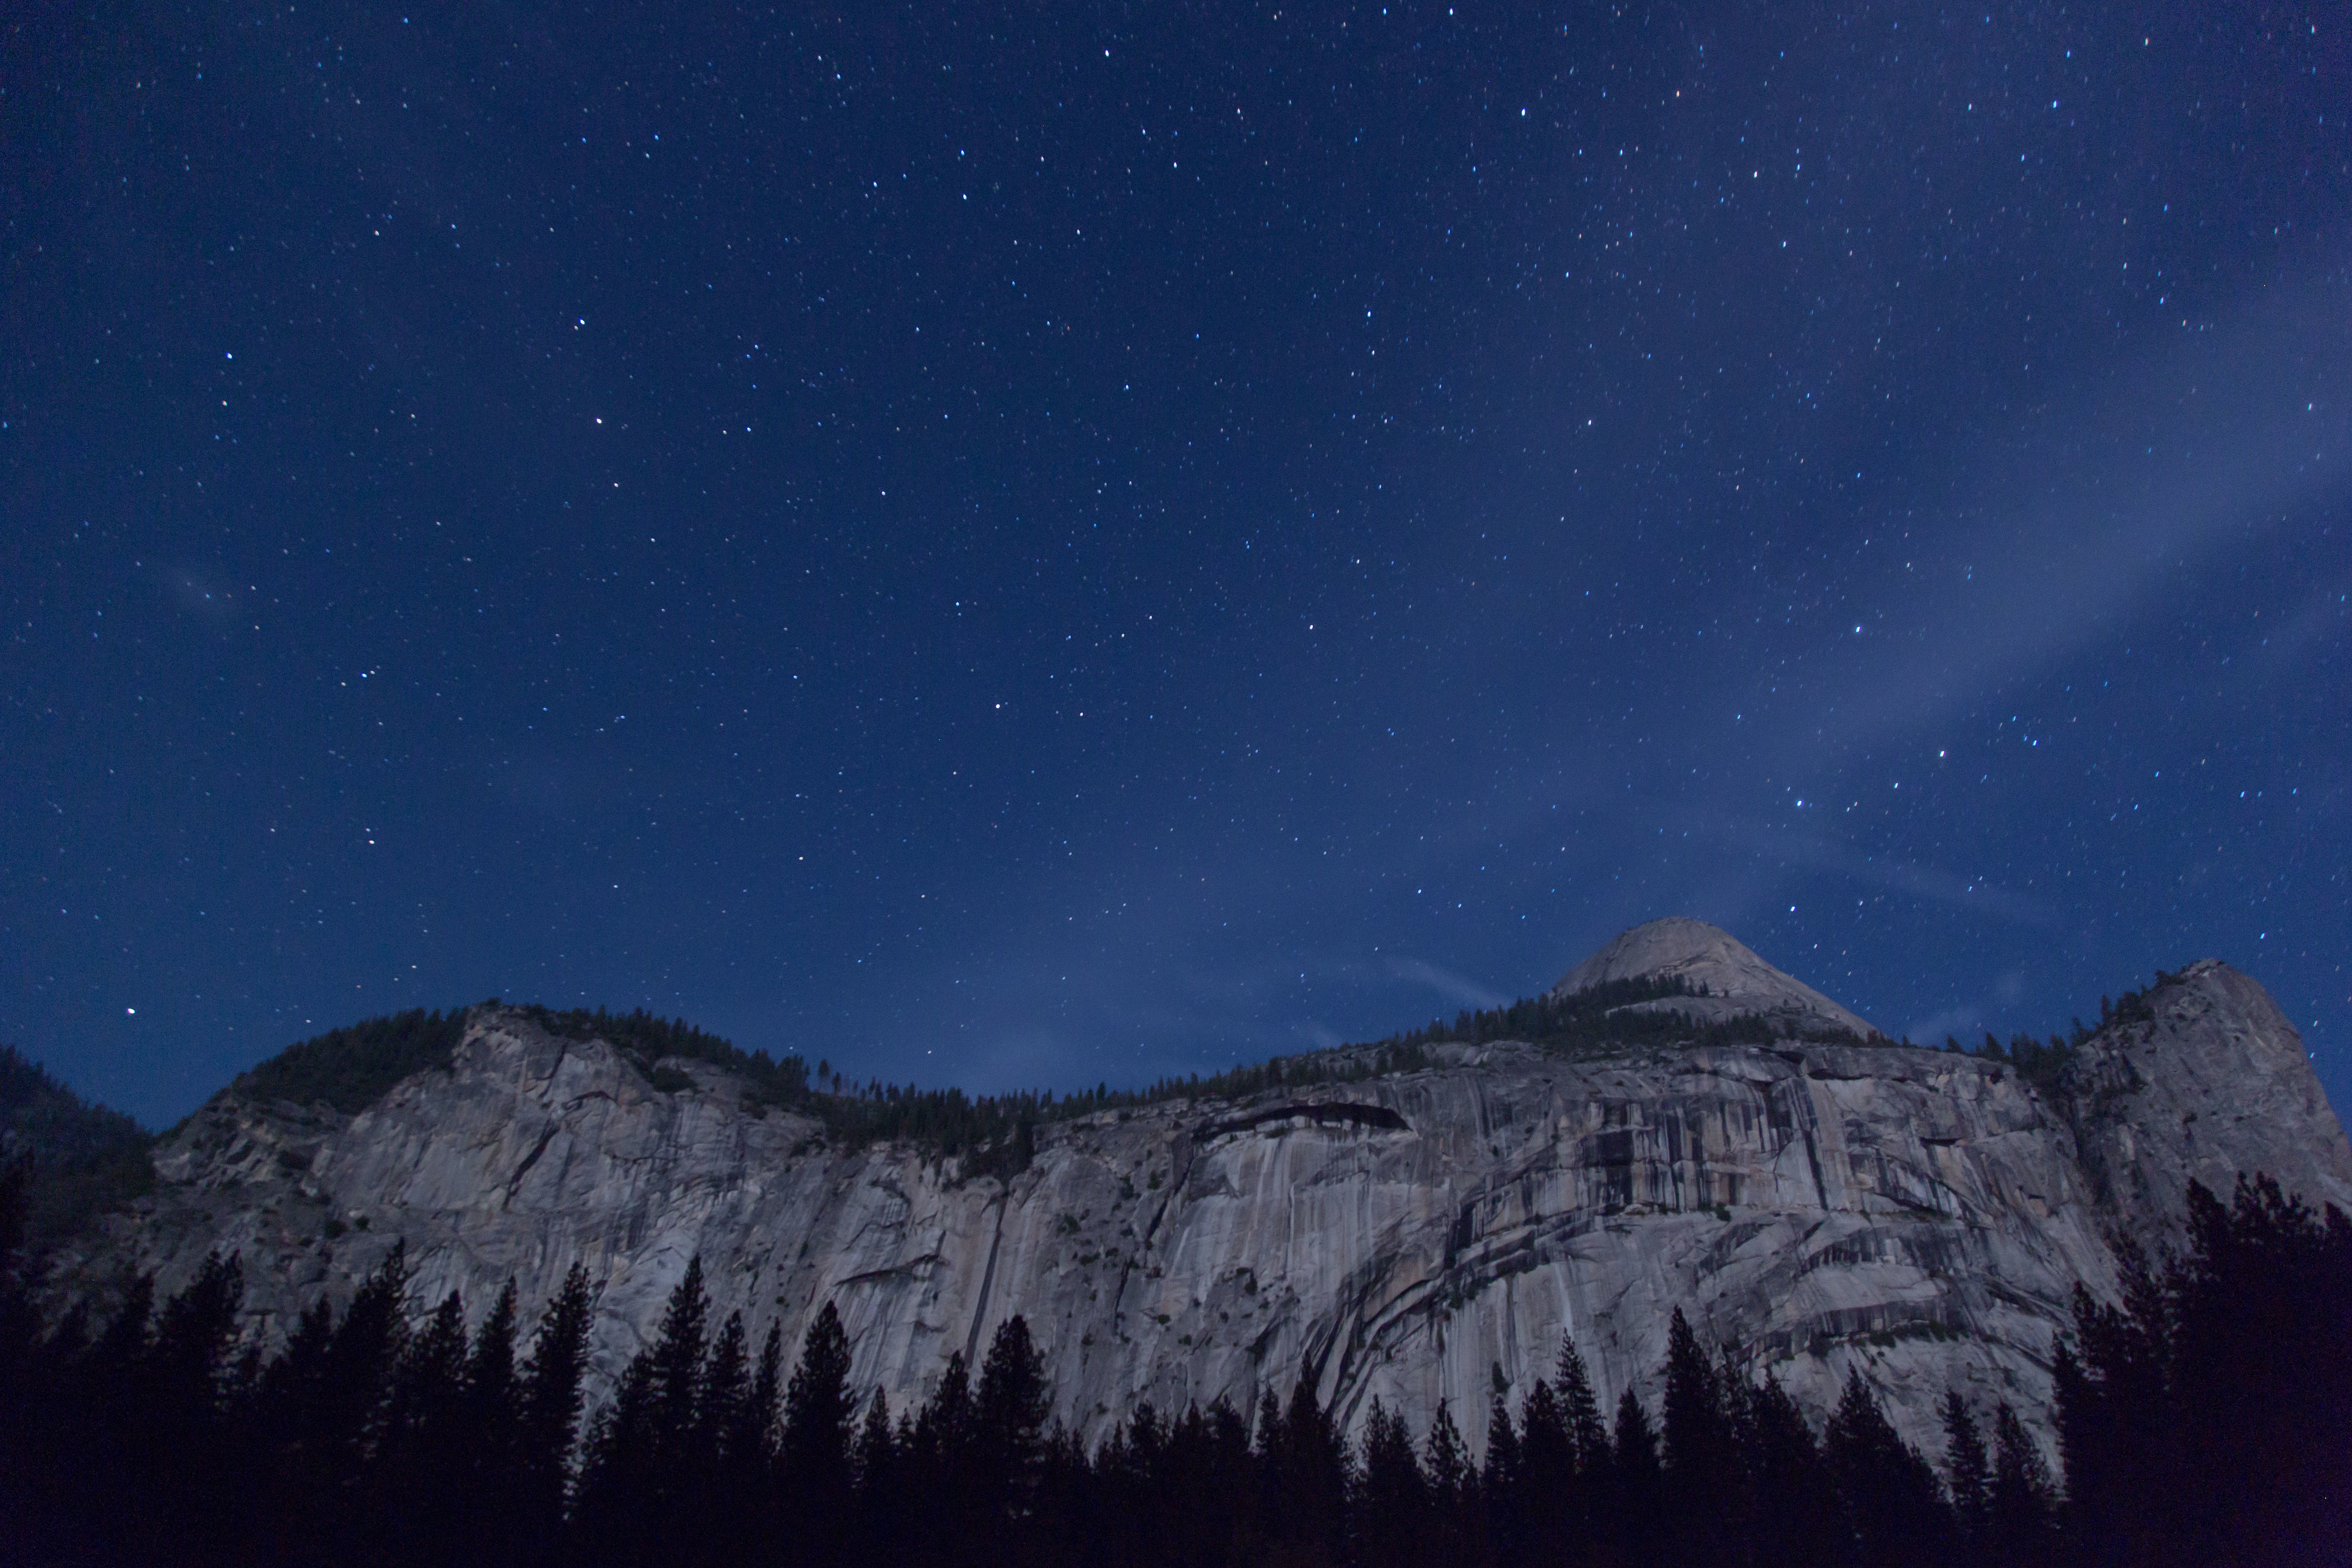
nature, forest, mountain, snow, sky, night, star, hill, atmosphere, mountain range, galaxy, aurora, moonlight, trees, mountains, stars, astronomical object, mountainous landforms, geological phenomenon